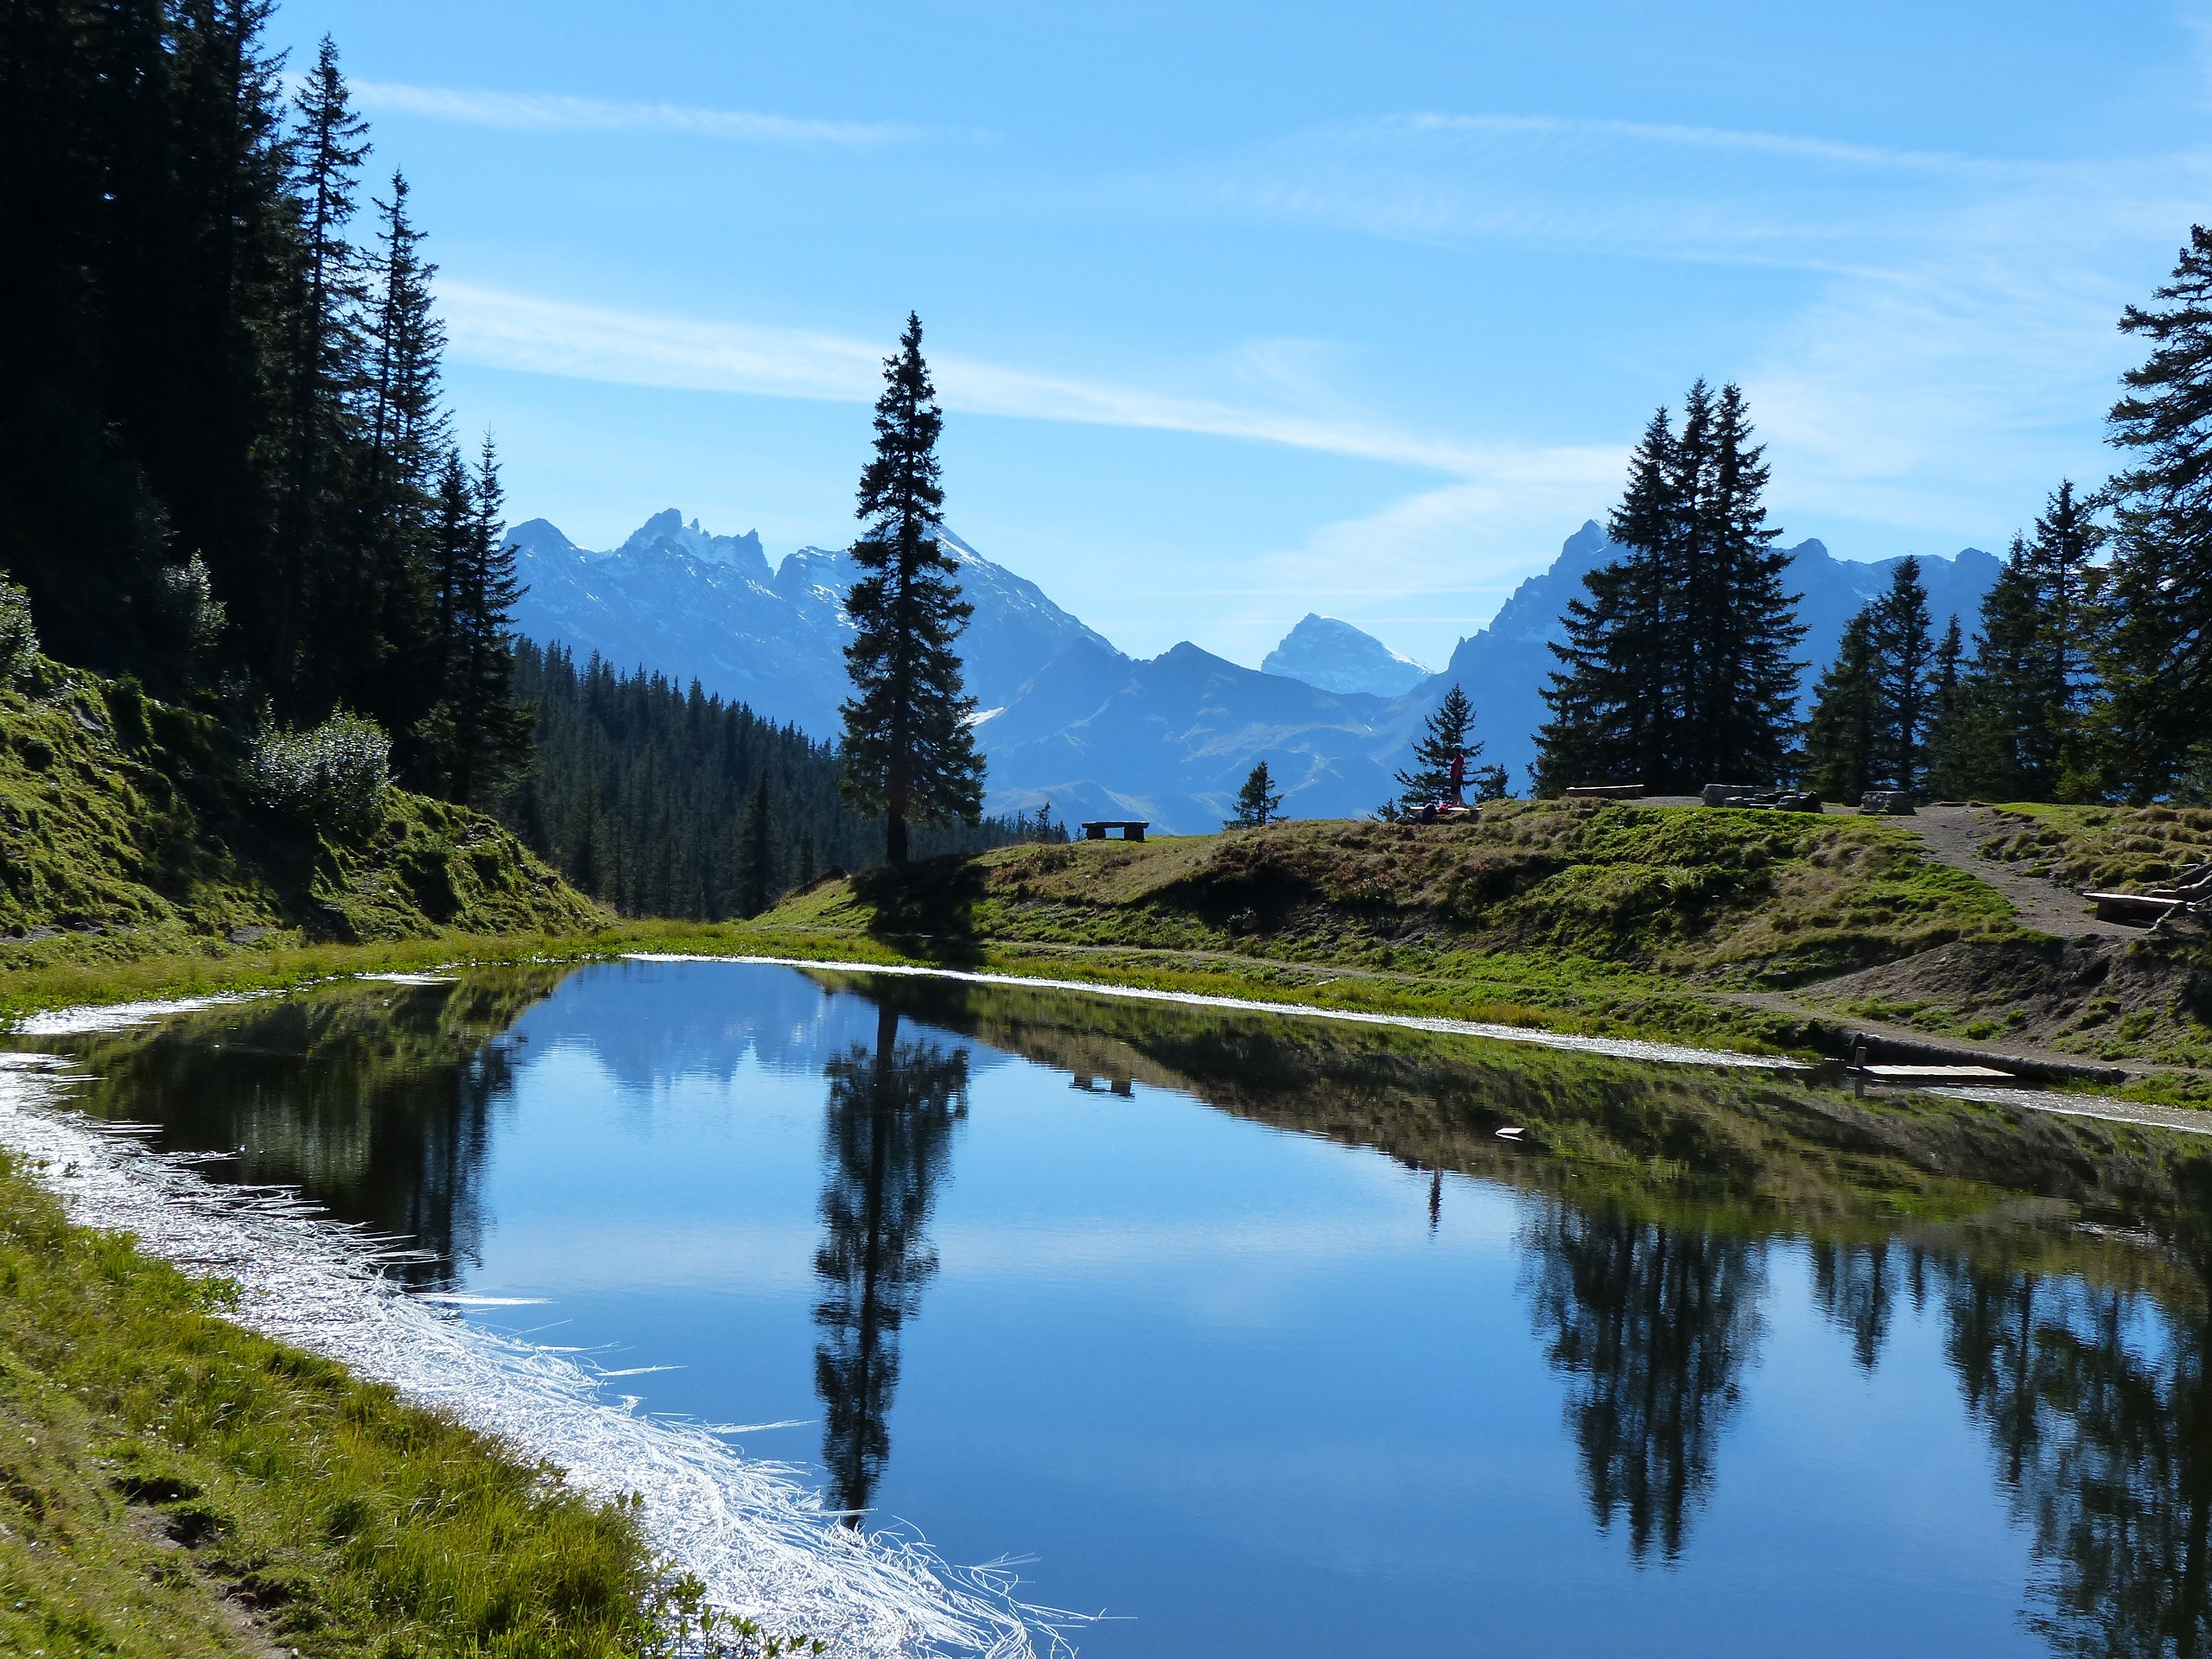
landscape, tree, water, nature, wilderness, mountain, sky, meadow, lake, river, mountain range, pond, reflection, autumn, alpine, blue, reservoir, ridge, body of water, alps, mirror, bergsee, loch, landform, tarn, mountainous landforms